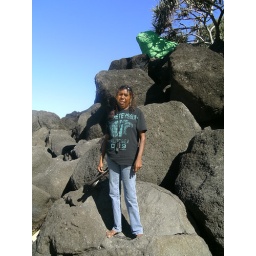
The green rock in the shape of a frog guards Froggies Beach